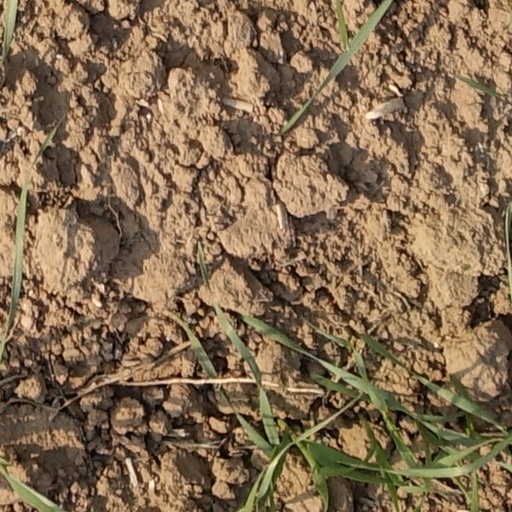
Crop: wheat